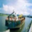
Label: ship